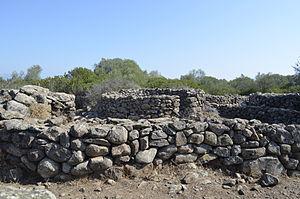
Village nuragique à Serra Orrios
La Sardaigne est une île de la mer Méditerranée et une région italienne, qui se trouve à l'ouest de l'Italie continentale, au sud de la Corse, au nord de la Tunisie et de l'Algérie orientale. Son chef-lieu est la ville de Cagliari.